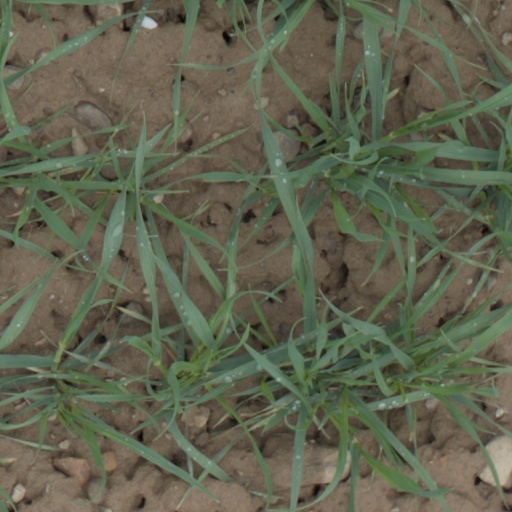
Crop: wheat